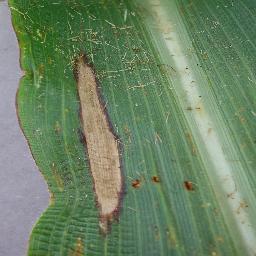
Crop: corn
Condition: (maize)_northern_blight